Carol Bove

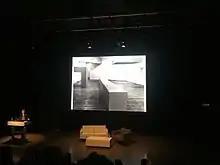
Carol Bove's talk in ICA, Boston. The artist's discussion on how interior architecture influences her artwork.

Using a wide range of materials, including steel, concrete, books, driftwood, peacock feathers, seashells, and foam, Bove’s diverse practice encompasses sculpture, installation, and drawing. Her oeuvre plays with questions of materiality, re-presenting and updating historical strategies of display. As the art historian Johanna Burton notes, "Bove brings things together not to nudge associative impulses into free play driven by the unconscious, but rather to conjure a kind of affective tangle that disrupts any singular, historical narrative."